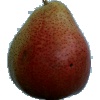
Label: pear_forelle